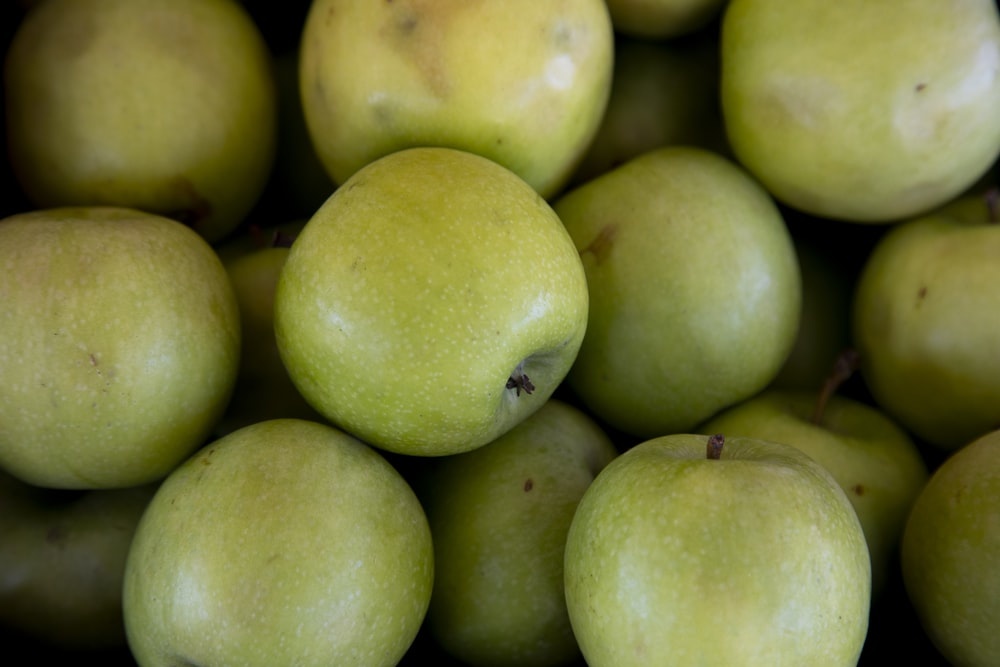
Label: apple